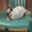
Label: rabbit